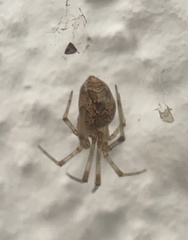
Species: Parasteatoda_tepidariorum